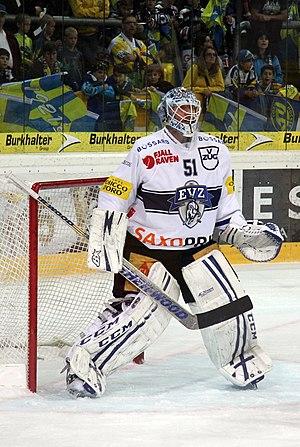
Tobias Stephan (Z 51).